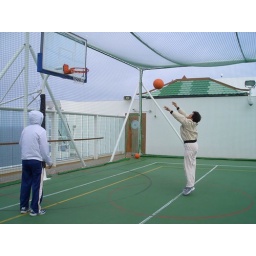
Mom was in her school basket ball team.